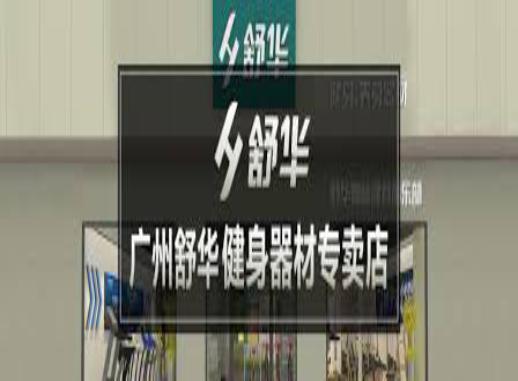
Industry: Sports